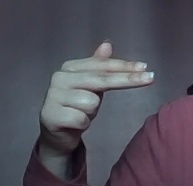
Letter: ghain